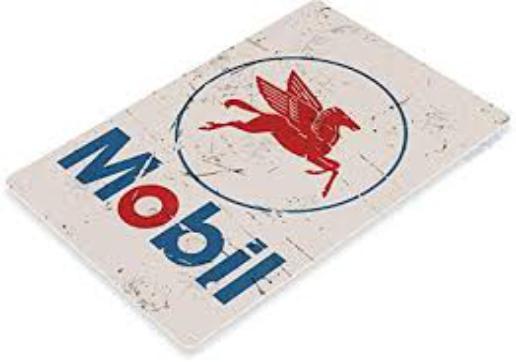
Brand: mobil
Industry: Necessities